Rosario-class gunboat

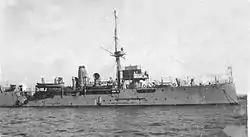
Gunboat ‘’Paraná’’, date unknown

The "Rosario" class was designed in the mid 1900s and the ships were laid down in 1907 and completed in 1908–1909. They were commissioned by the Argentine Navy in 1908–1909 and remained in service until the early 1950s.